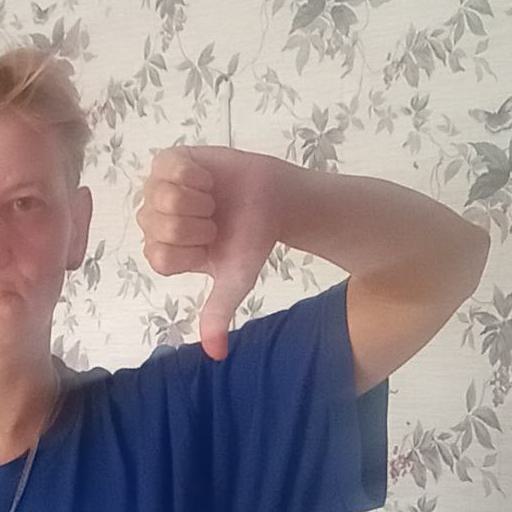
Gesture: dislike